Adrian Newey

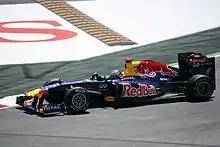
Sebastian Vettel took his second title in 2011 driving the Red Bull RB7.

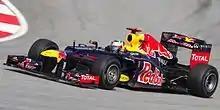
Sebastian Vettel took his third consecutive title in 2012 in a Red Bull RB8.

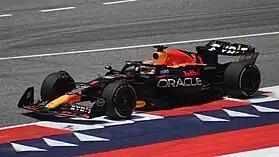
The RB19, the car Newey designed for Red Bull for the 2023 season, driven by Max Verstappen

Despite those assurances, Red Bull Racing announced on 8 November 2005 that Newey would join the team from February 2006. "The Guardian" reported that Newey would be getting around $10 million a year at Red Bull Racing after McLaren baulked at increasing his salary in contract renewal negotiations.